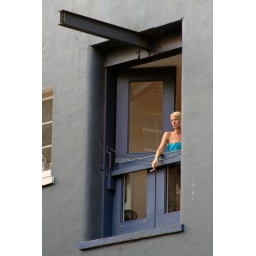
A girl smoking in a window of a building on Neal Street in London.